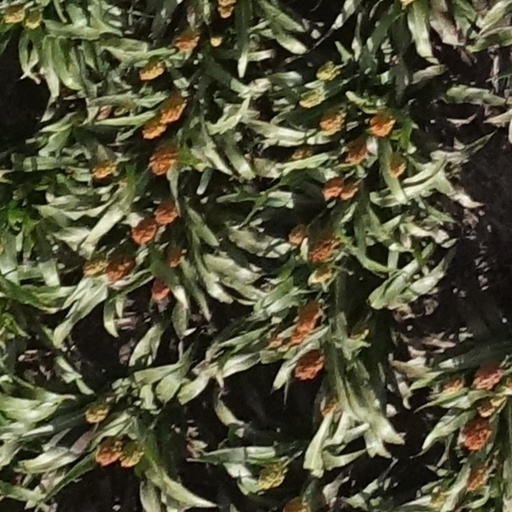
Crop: sorghum